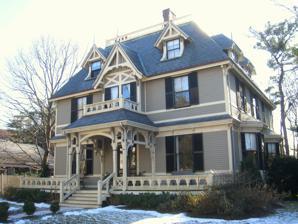
Building: Building at 10 Follen Street
Country: United States of America
Year built: 1875
Historic house in Massachusetts, United States United States historic place Building at 10 Follen Street U.S. National Register of Historic Places U.S. Historic district Contributing property Show map of Massachusetts Show map of the United States Location Cambridge, Massachusetts Coordinates 42°22′42.3″N 71°07′19.0″W / 42.378417°N 71.121944°W / 42.378417; -71.121944 Built 1875 Architect Peabody & Stearns Architectural style Stick/Eastlake Part of Follen Street Historic District ( ID86001681 ) MPS Cambridge MRA NRHP reference No. 82001926 Significant dates Added to NRHP April 13, 1982 Designated CP May 19, 1986 The Building at 10 Follen Street is a historic house at 10 Follen Street in Cambridge, Massachusetts . The three-story wood-frame house was designed by Peabody & Stearns and built in 1875. It is a rare well-preserved example of the transition between Second Empire and Stick styles , with a truncated hip roof, a highly decorated porch, and most of its original interior woodwork. The house was listed on the National Register of Historic Places in 1982, and was included in the Follen Street Historic District in 1986. See also National Register of Historic Places listings in Cambridge, Massachusetts References